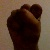
The image shows a hand gesture representing the letter 'S' in Indian Sign Language.